SS City of Everett

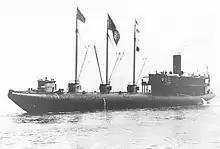
The "City of Everett" underway

On 8 September 1902, "City of Everett" suffered an explosion while loading at Port Arthur, Texas. Her captain, a mate, and several crew members were seriously injured; the resulting fire engulfed not only the ship, but also destroyed the docks and wharves of the Texas Company (later known as Texaco).